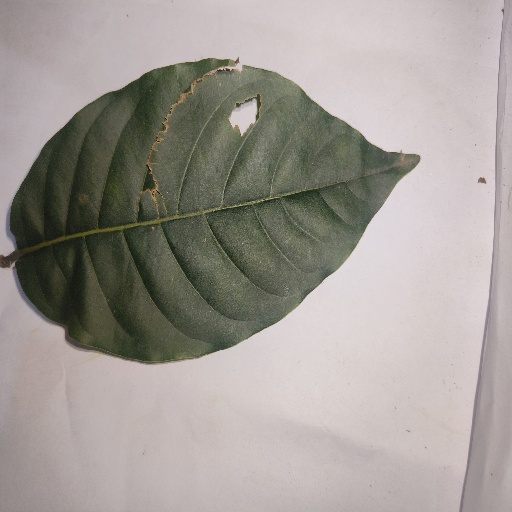
Species: HariTaki
Leaf condition: Bacterial Spot